Erica Grow

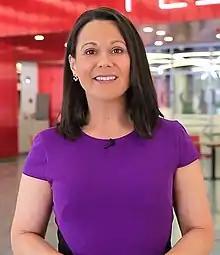
Grow in 2019

Erica Alicia Grow-Cei (born March 15, 1980) is an American meteorologist and television reporter for WPIX Channel 11 in New York City.